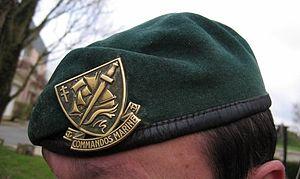
Béret et insigne des commandos marine
Les commandos marine sont des unités d'élite de la Marine nationale française. Ils agissent principalement au profit du Commandement des opérations spéciales. Cette unité est considérée comme l'une des références mondiales en matière de forces spéciales et d'unité de contre-terrorisme.